Question: Please indicate a possible affordance area of the sit_on_bench that can be used for sitting on
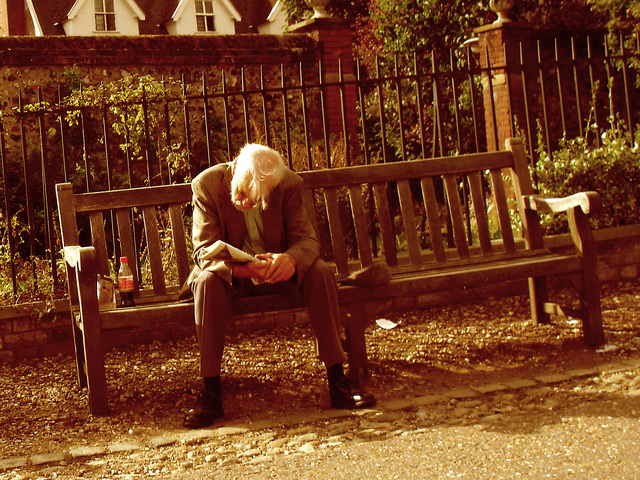
Answer: [88.5, 242, 582.5, 334]